Herne Bay Pier

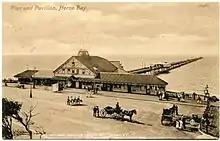
3rd pier, 1899-1908

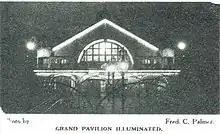
Grand Pier Pavilion illuminated on opening night (Palmer 1910)

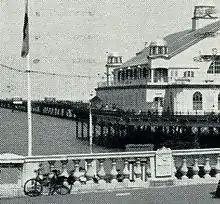
The London Bridge balustrade, removed 1953 after storm

In February 1904 the managing director of the pier company and treasurer of Holborn Borough Council, Henry C. Jones, was arrested for embezzling funds from the council to use for the pier. He was sentenced to five years and the pier company went into receivership. On 21 October 1908 the receiver offered the pier to Herne Bay Urban District Council for £6,000, and the council completed purchase on 29 September 1909. The council considered the old Pavilion Theatre at the pier entrance too small so in 1910 organised a competition to design a new Grand Pier Pavilion. Percy Waldram, Mr Moscrop-Young and Mr Glanfield of London won it, and in May to June of that year the marquee section was widened and the pavilion was built for £2,000. It seated a thousand and its auditorium was 130 by 95 by 35 feet high, with stage and dressing rooms. It had a rock maple, multi-purpose floor for roller skating, dancing, public events and community activities. Sir John Knill, Lord Mayor of London, arrived on 3 August 1910 through the decorated streets of Herne Bay with a coach parade of mayors and sheriffs to lunch on the pier, and opened it with a trumpet fanfare from the 2nd Northumberland Fusiliers. The Grand Pavilion survived on 9 September 1928 when the theatre, shops and Mazzoleni's cafe at the entrance were destroyed by fire. In 1924 the pier received a new electric tramcar built by Strode Engineering Works at Herne, and in 1932 the Pier Approach was redeveloped to replace the fire-damaged site.